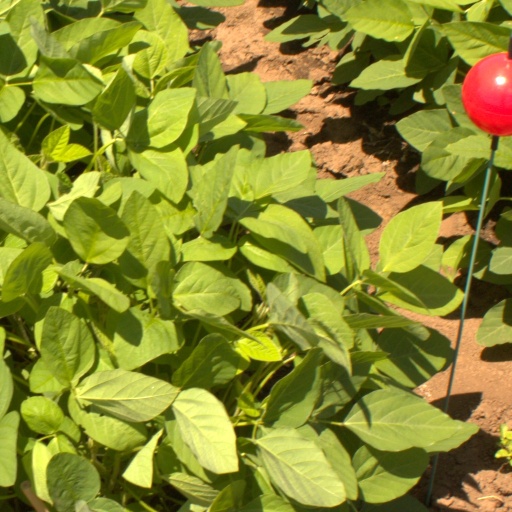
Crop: soybean